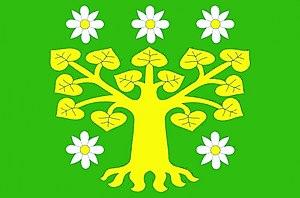
Dobré est une commune du district de Rychnov nad Kněžnou, dans la région de Hradec Králové, en Tchéquie. Sa population s'élevait à 869 habitants en 2017.